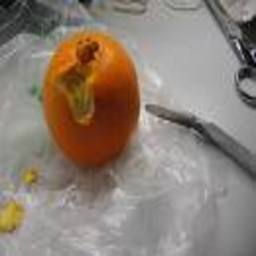
Label: peels